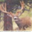
Label: deer